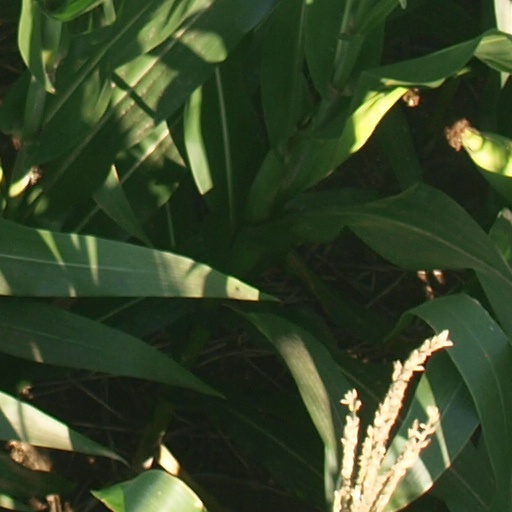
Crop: maize; corn